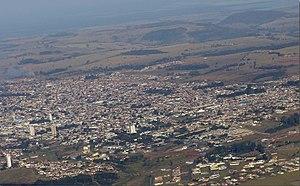
Vue aérienne d'Avaré, São Paulo, Brasil - Dans le coin supérieur droit, on peut apercevoir le Rio Paranapanema. Português: Vista aérea de Avaré, São Paulo, Brasil - No canto superior direito avista-se o Rio Paranapanema.
Avaré est une ville brésilienne de l'État de São Paulo.